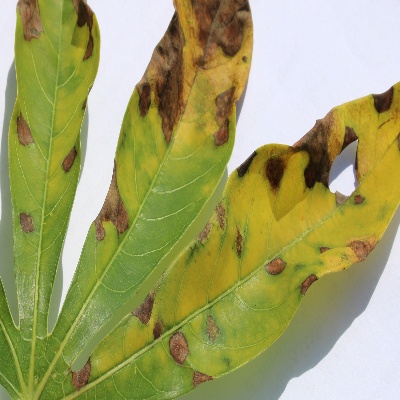
Crop: Cassava
Condition: bacterial blight